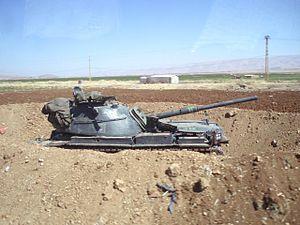
L'armée libanaise a pour missions principales de maintenir la sécurité et la stabilité du Liban, la sécurité des frontières, la sécurité des ports, les opérations de sauvetage, la lutte contre les incendies, le combat du trafic de drogue et de la contrebande à travers les frontières, et la lutte anti-terroriste.